Bullets for O'Hara

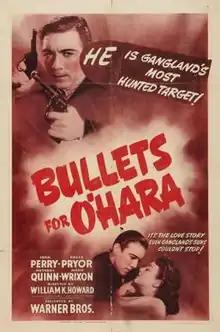
Theatrical release poster

Bullets for O'Hara is a 1941 American crime drama film directed by William K. Howard, written by Raymond L. Schrock, and starring Joan Perry, Roger Pryor, Anthony Quinn, Maris Wrixon, Dick Purcell and Richard Ainley. It was released by Warner Bros. on July 19, 1941.